Dentate nucleus

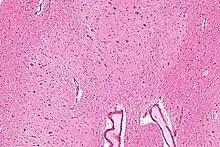
Micrograph of the dentate nucleus (pale pink). H&E stain.

The architecture of cerebellum is a repeating fractal, so a slice anywhere in the cerebellum gives consistent neuronal branching patterns. The eight cerebellar nuclei, located within the deep white matter of each cerebellar hemisphere, are grouped into pairs, with one of each pair in each of the two hemispheres. As a chunk of tissue, the dentate nucleus with overlying cerebellar cortex makes up a functional unit called the cerebrocerebellum. Thus, there is a part of cerebellum that communicates exclusively with the dentate nucleus.